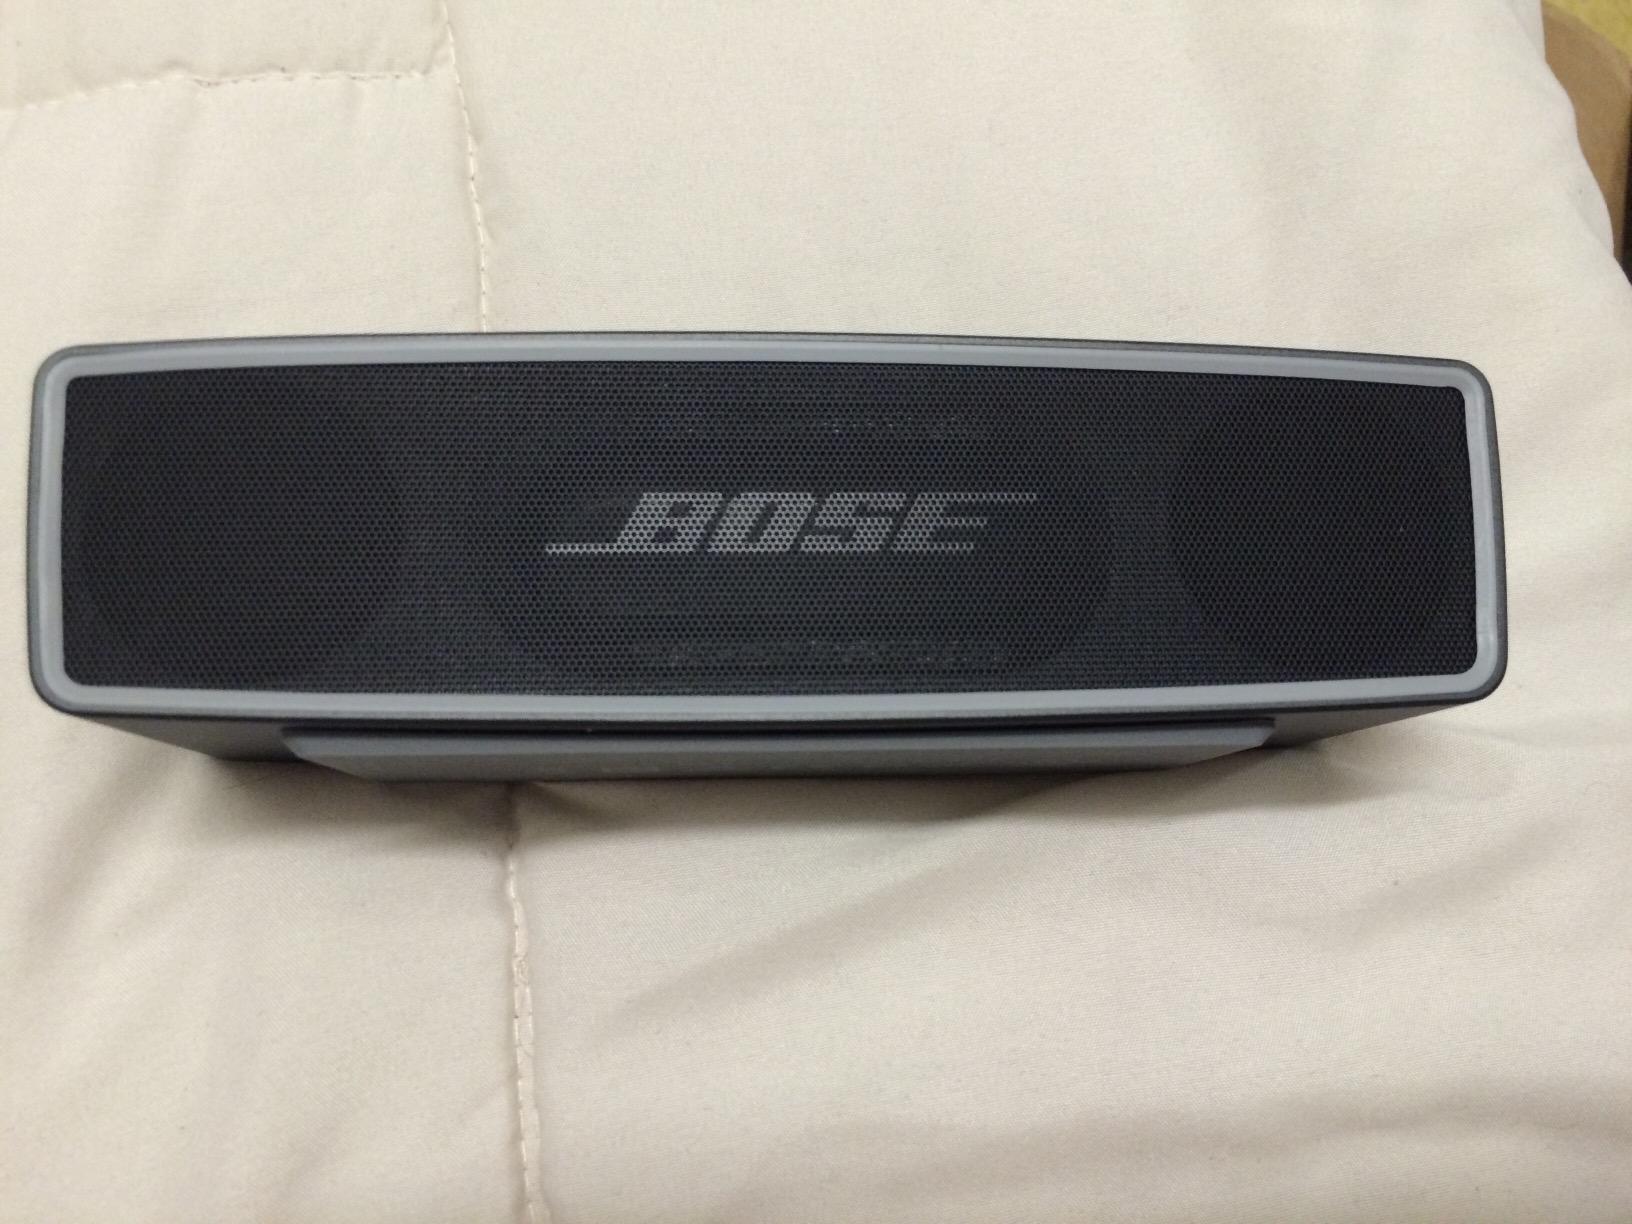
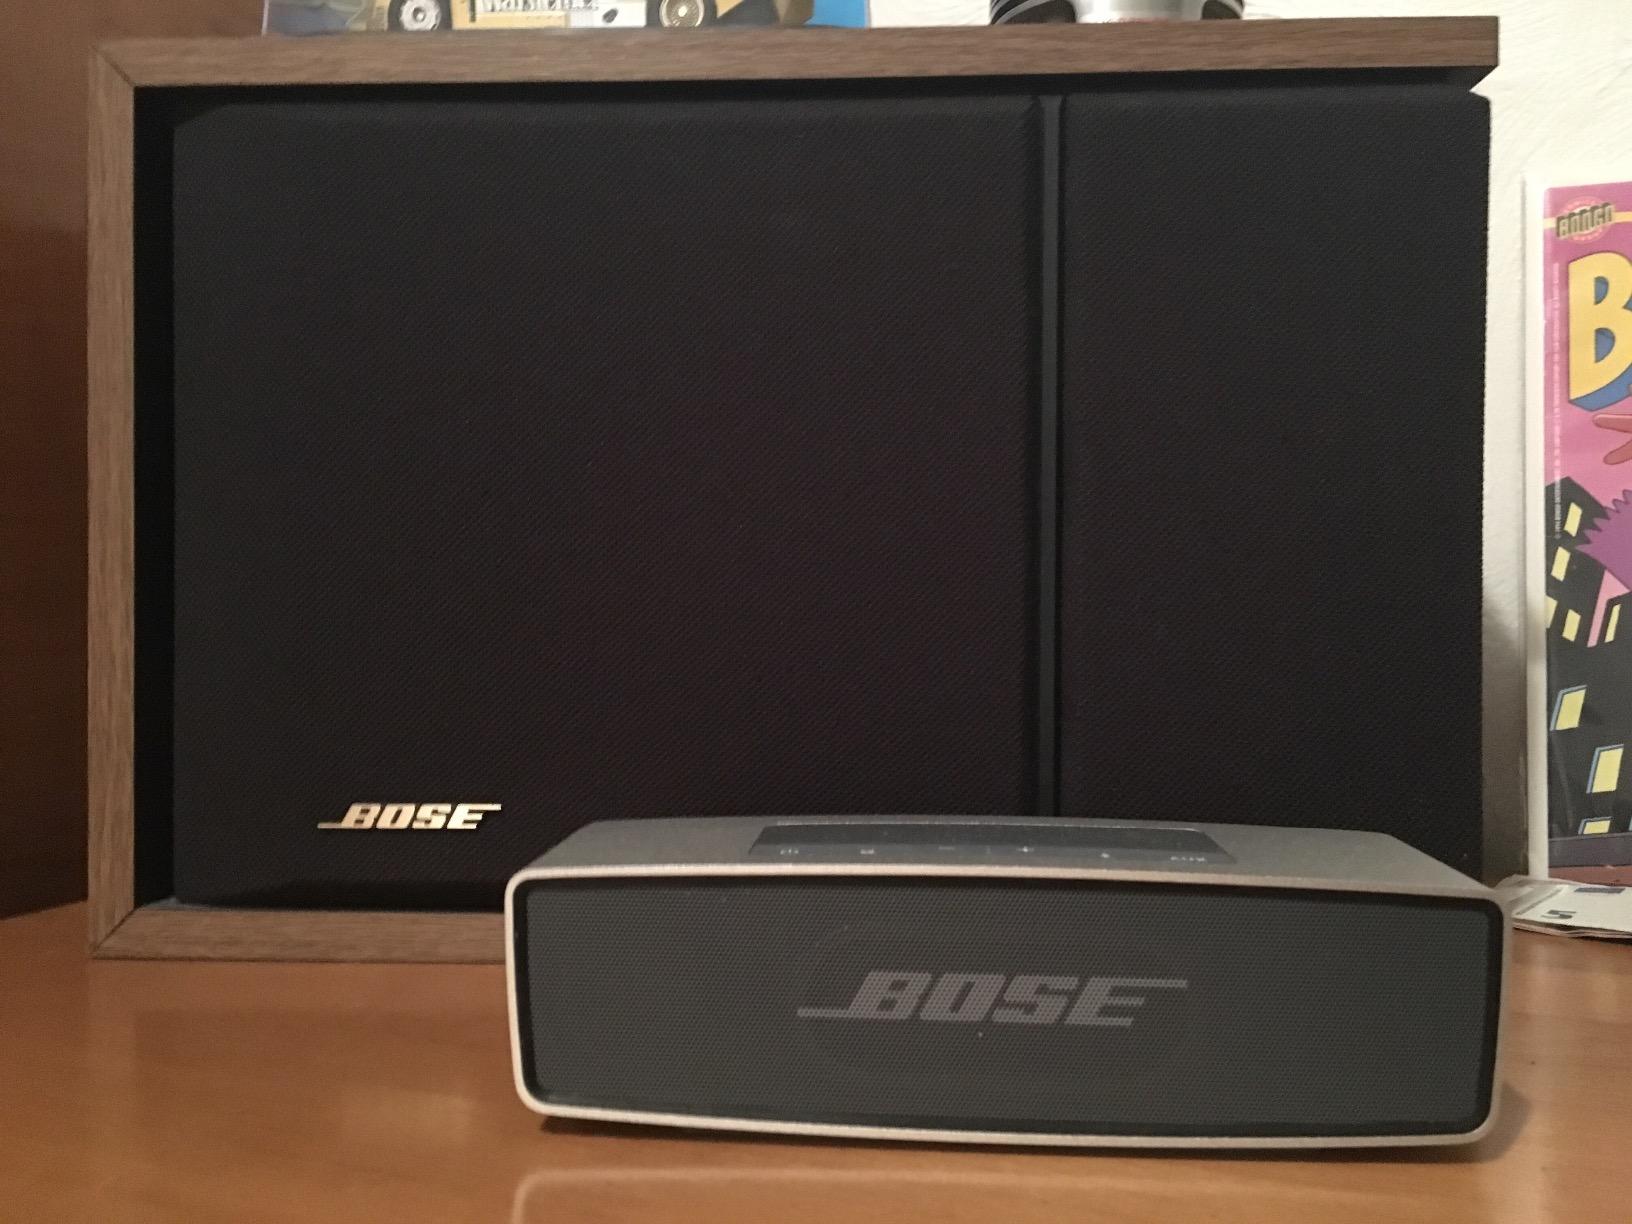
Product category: speaker
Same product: yes